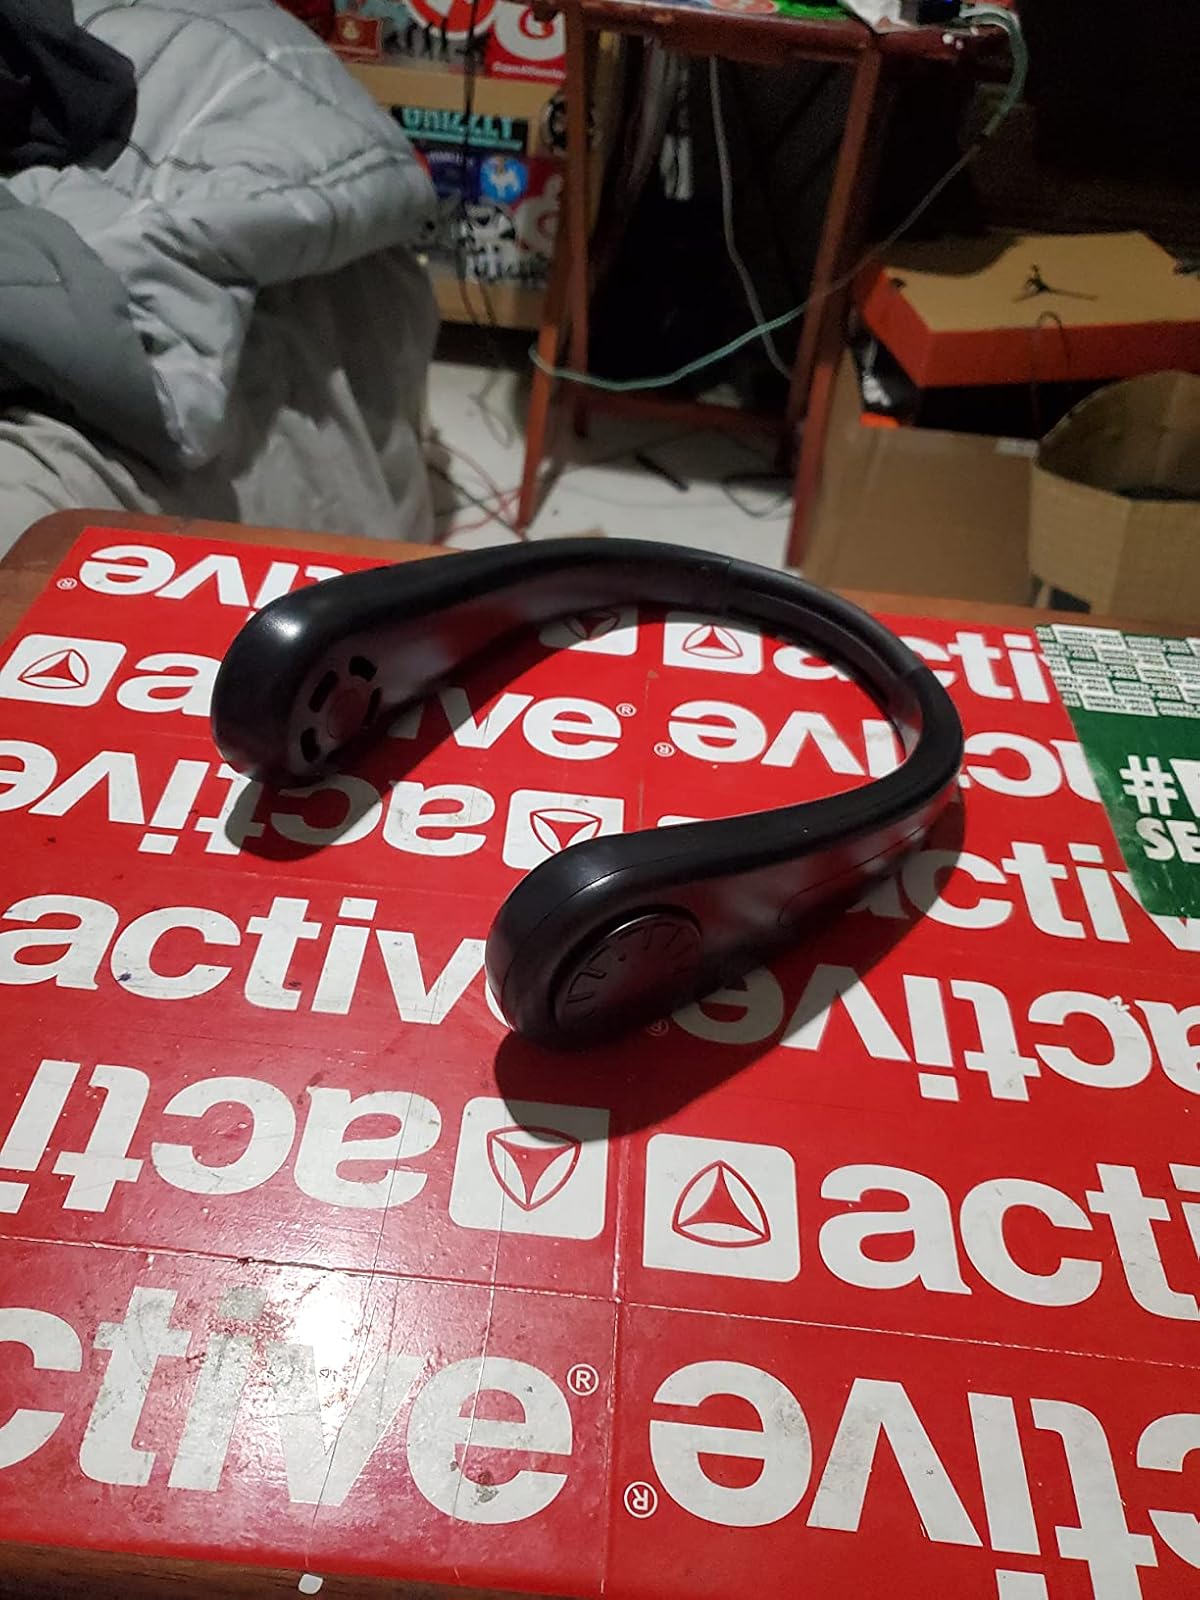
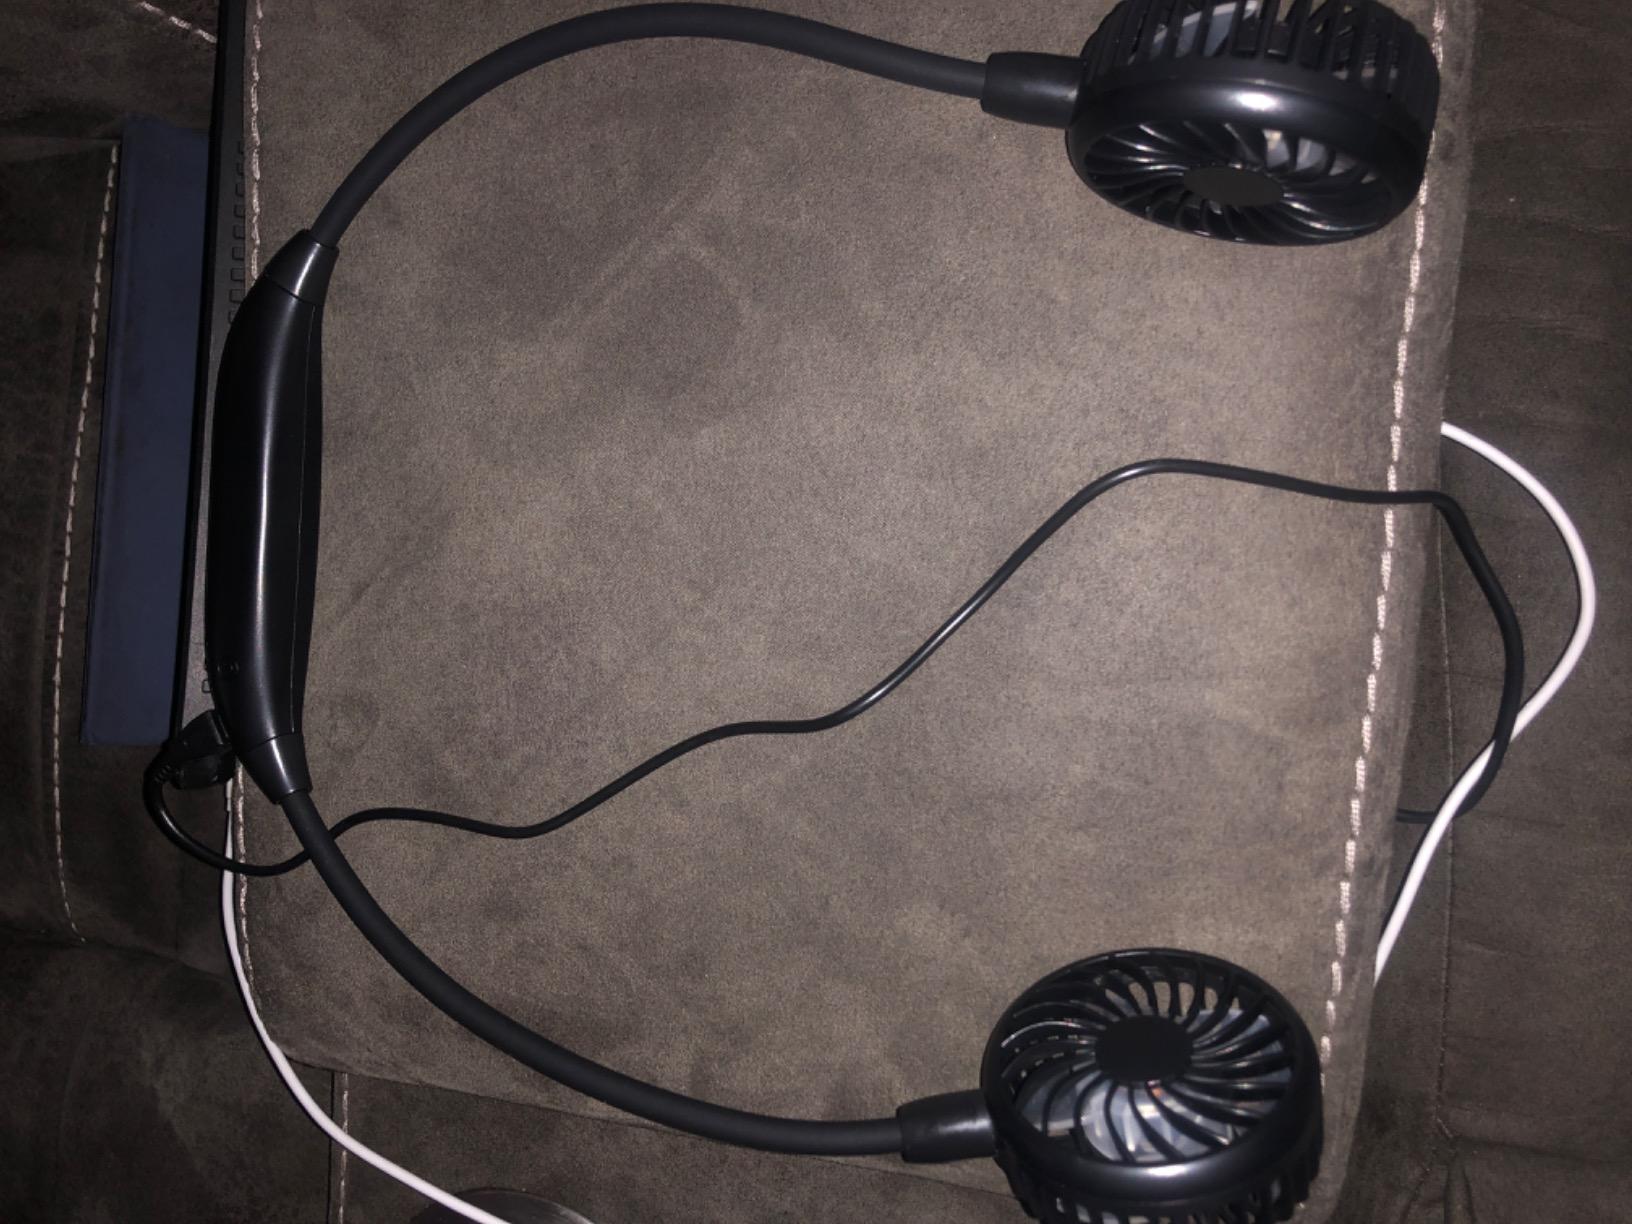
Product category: fan
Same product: no